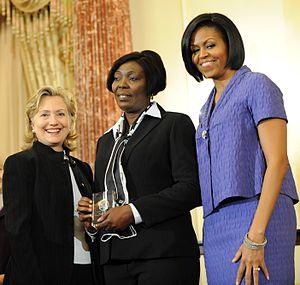
Sonia Pierre ou Solange Pierre est une avocate haïtienne défenseuse des droits de l'homme et du citoyen haïtien ayant vécu en République dominicaine.